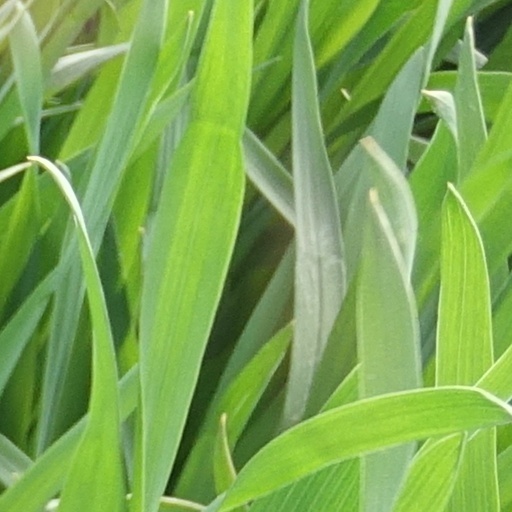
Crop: wheat